Scottish literature

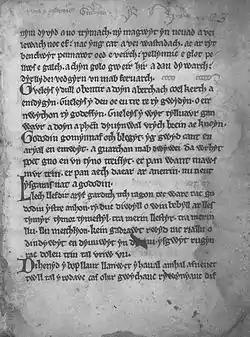
A page from the Book of Aneirin, containing part of the "Gododdin", c. sixth century

After the collapse of Roman authority in the early fifth century, four major circles of political and cultural influence emerged in Northern Britain. In the east were the Picts, whose kingdoms eventually stretched from the river Forth to Shetland. In the west were the Gaelic (Goidelic)-speaking people of Dál Riata, who had close links with Ireland, from where they brought with them the name Scots. In the south were the British (Brythonic-speaking) descendants of the peoples of the Roman-influenced kingdoms of "The Old North", the most powerful and longest surviving of which was the Kingdom of Strathclyde. Finally, there were the English or "Angles", Germanic invaders who had overrun much of southern Britain and held the Kingdom of Bernicia (later the northern part of Northumbria), which reached into what are now the Lothians and the Scotiish Borders in the south-east. To these Christianisation, particularly from the sixth century, added Latin as an intellectual and written language. Modern scholarship, based on surviving placenames and historical evidence, indicates that the Picts spoke a Brythonic language, but none of their literature seems to have survived into the modern era. However, there is surviving literature from what would become Scotland in Brythonic, Gaelic, Latin and Old English.